Navnindra Behl

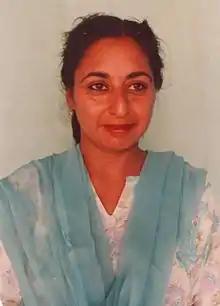
Writer / Director Navnindra Behl

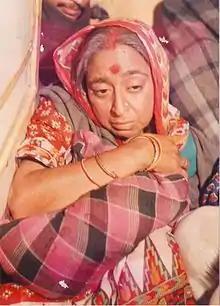
Navnindra Behl as a poor woman in a subplot of TV Serial Afsane

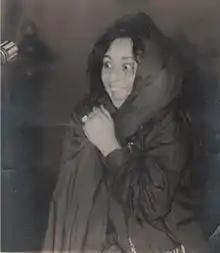
Navnindra Behl in play Agg De Kalire

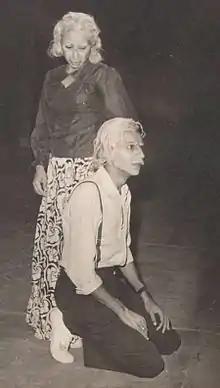
Navnindra Behl with Ravi Deep in play The Chairs

Behl was born in a Jatt Sikh family. She started stage acting when she was just three years old. Besides participation in plays at school and college, she got involved in amateur theatre at Patiala a former princely state in India, and did her post graduation in Punjabi literature.